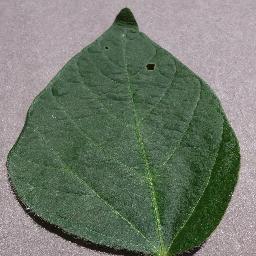
Label: Soybean___healthy